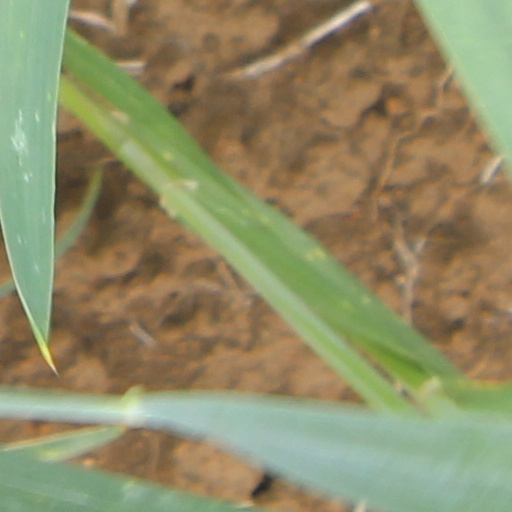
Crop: wheat